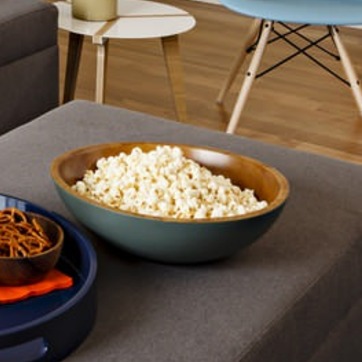
Material: food